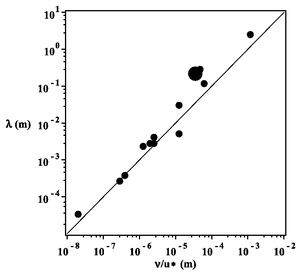
Corrélation de Thomas pour les tailles de gouge
Les cannelures et gouges se formant à la surface d'un solide homogène interagissant avec un fluide sont des motifs géométriques qui apparaissent dans de nombreuses situations : parois des écoulements internes géologiques ou industriels, parois de glace, météorites ou boucliers thermiques. Ces motifs résultent de la disparition de la partie solide par un processus chimique ou par changement de phase. Le résultat est une surface dont la géométrie se déplace en conservant le motif.